Institute for Plasma Research

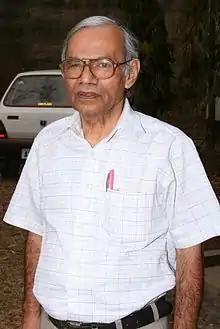
Founder of CPP-IPR Prof. S. Bujarbarua

The government of Assam established the Centre of Plasma Physics in 1991. The centre started functioning in April 1991 in a rented house located at Saptaswahid Pathi. The first chairman of the Governing Council was Professor Predhiman Krishan Kaw (died 18 June 2017) a world-renowned plasma scientist. After its three-year term, the Governing Council was reconstituted by the Education Department with Prof. A.C. Das, Dean of Physical Research Laboratory as its chairman. The founding director of the centre, Prof. Sarbeswar Bujarbarua, is a distinguished plasma scientist and a recipient of the 'Vikram Sarabhai Research Award' in 1989 and Kamal Kumari National Award in 1993.